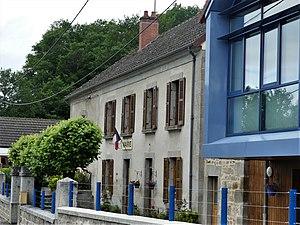
La mairie de Saint-Amand, Creuse, France
Saint-Amand est une commune française située dans le département de la Creuse, en région Nouvelle-Aquitaine.